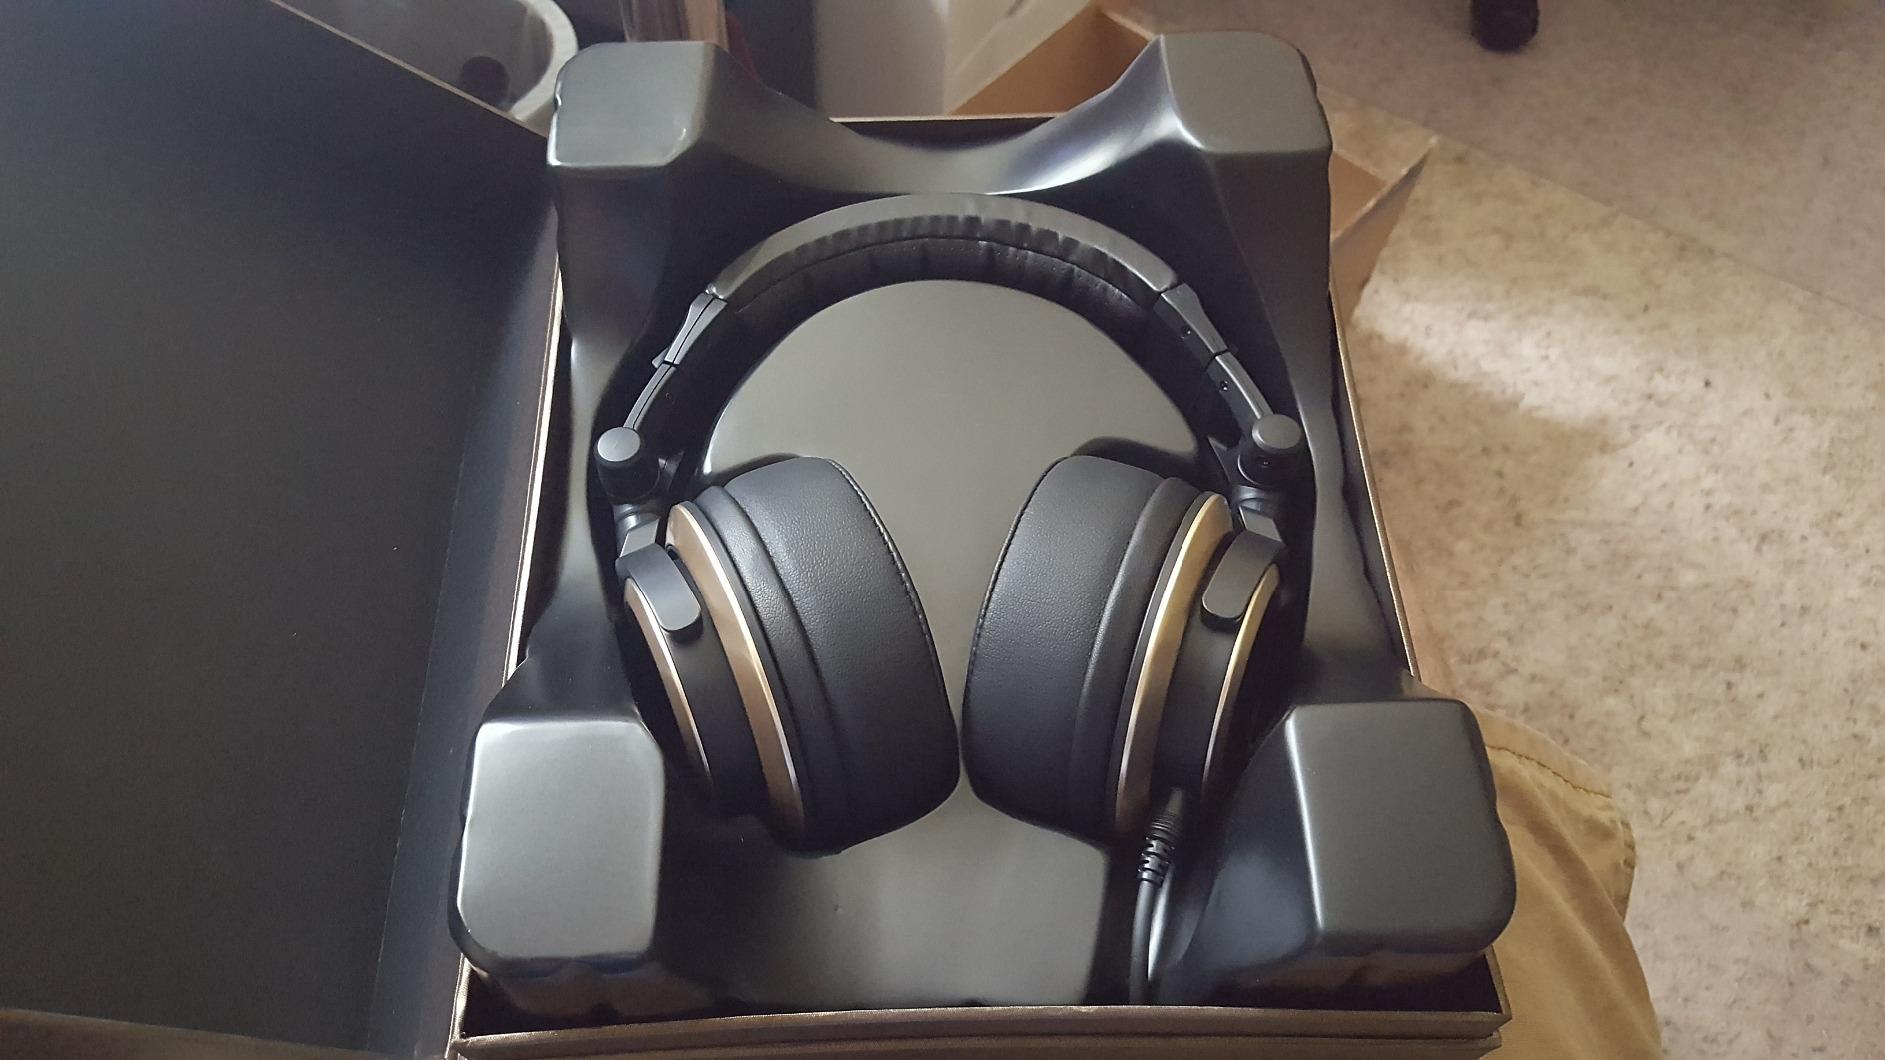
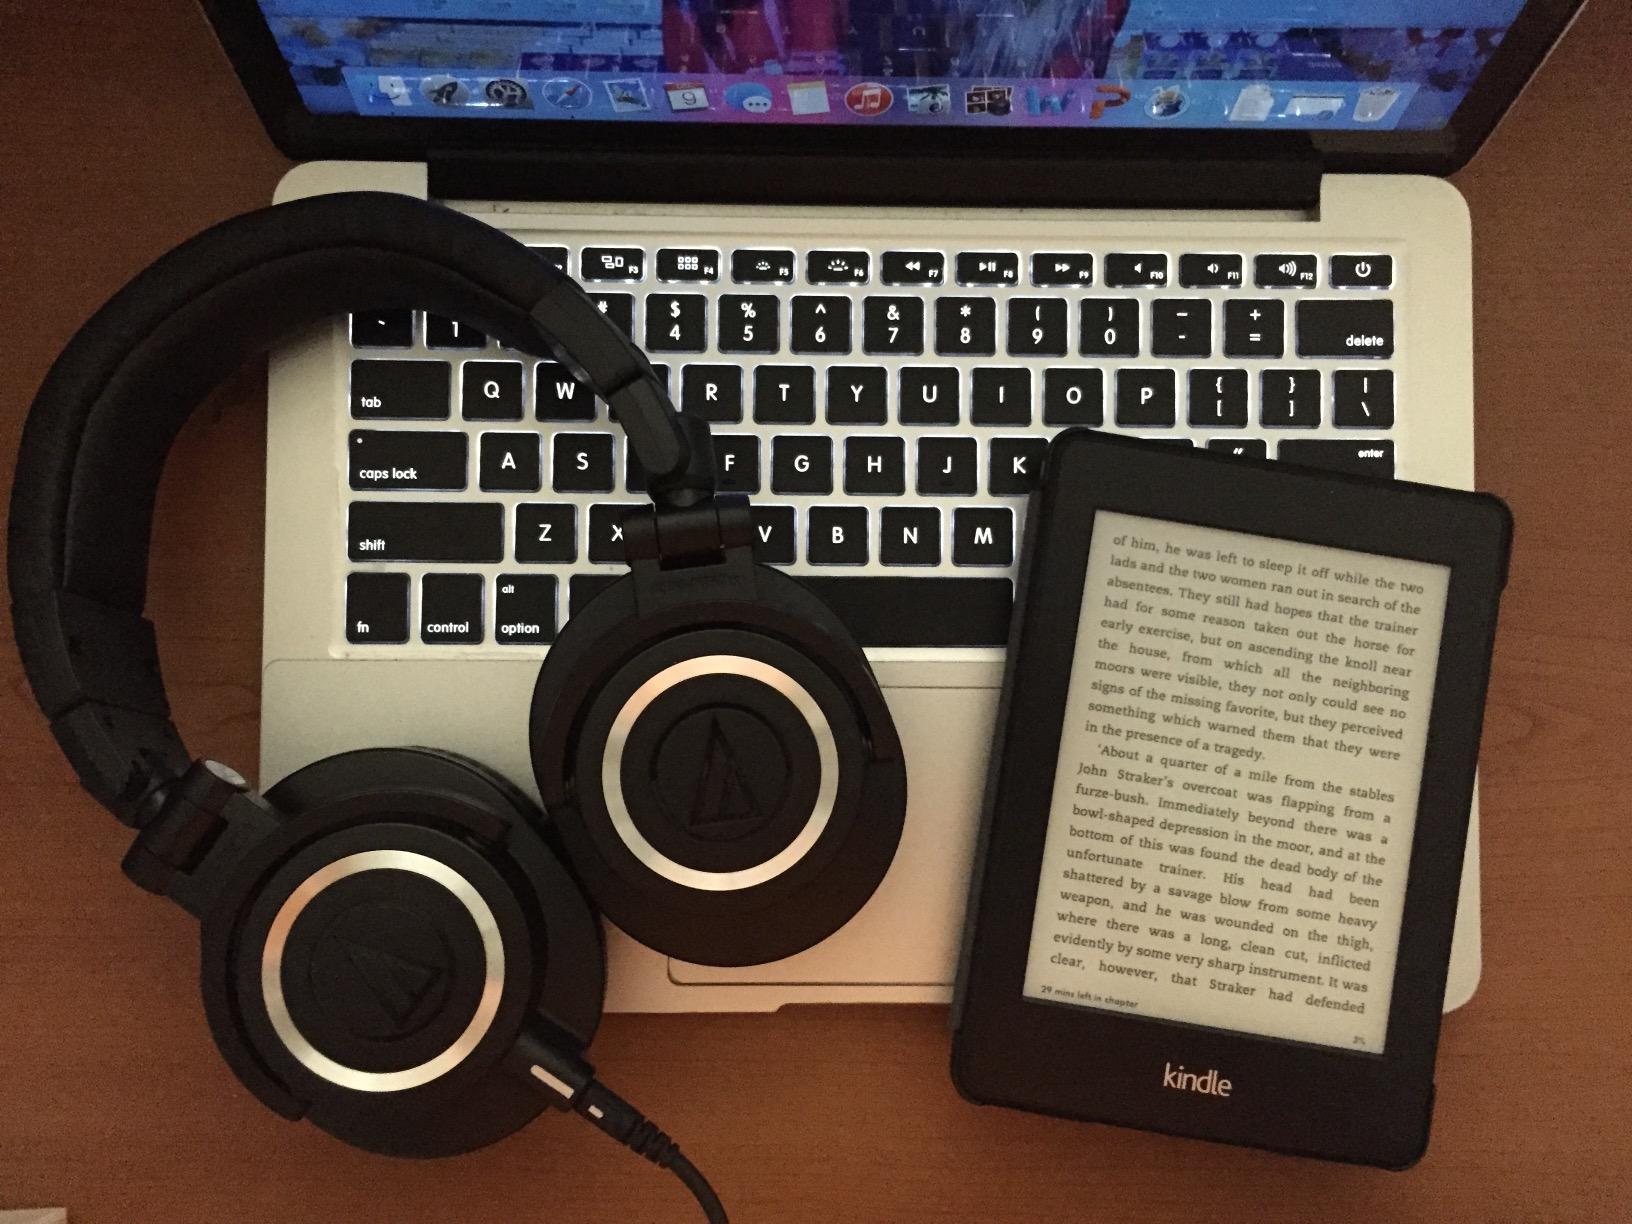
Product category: headphones
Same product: no